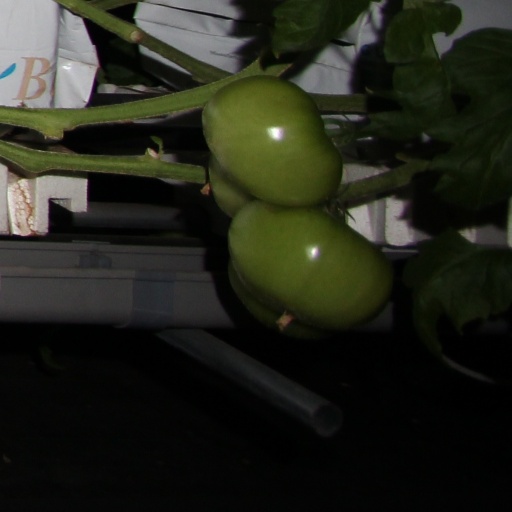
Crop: tomato